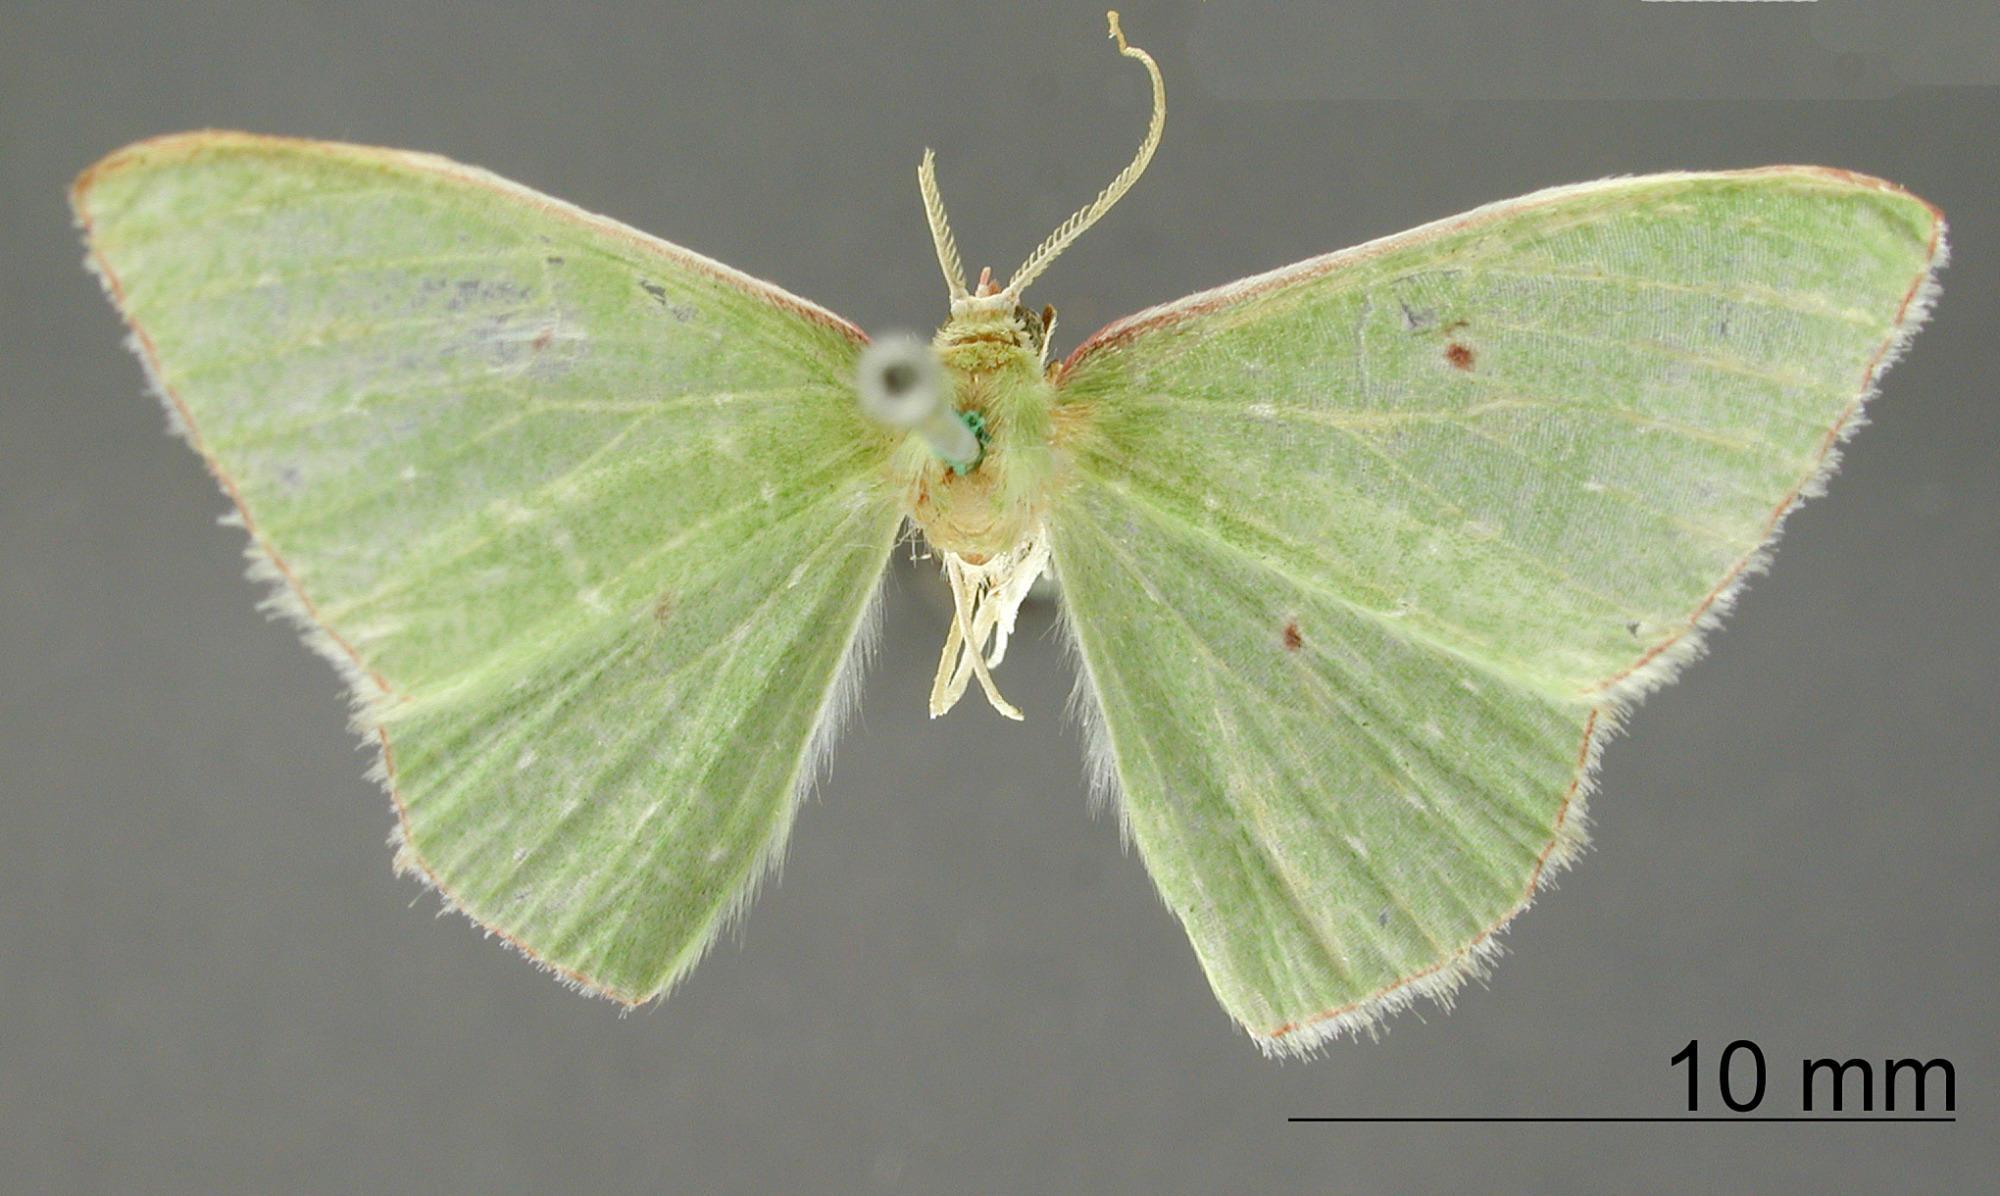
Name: Geometra liriata
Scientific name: Geometra liriata Dognin, 1898
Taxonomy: Animalia, Arthropoda, Insecta, Lepidoptera, Geometridae, Geometrinae
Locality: Environs de Loja, Loja, Ecuador
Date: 1891